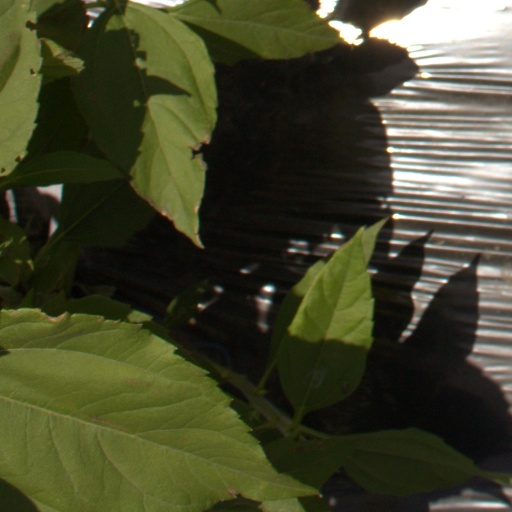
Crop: Jerusalem artichoke